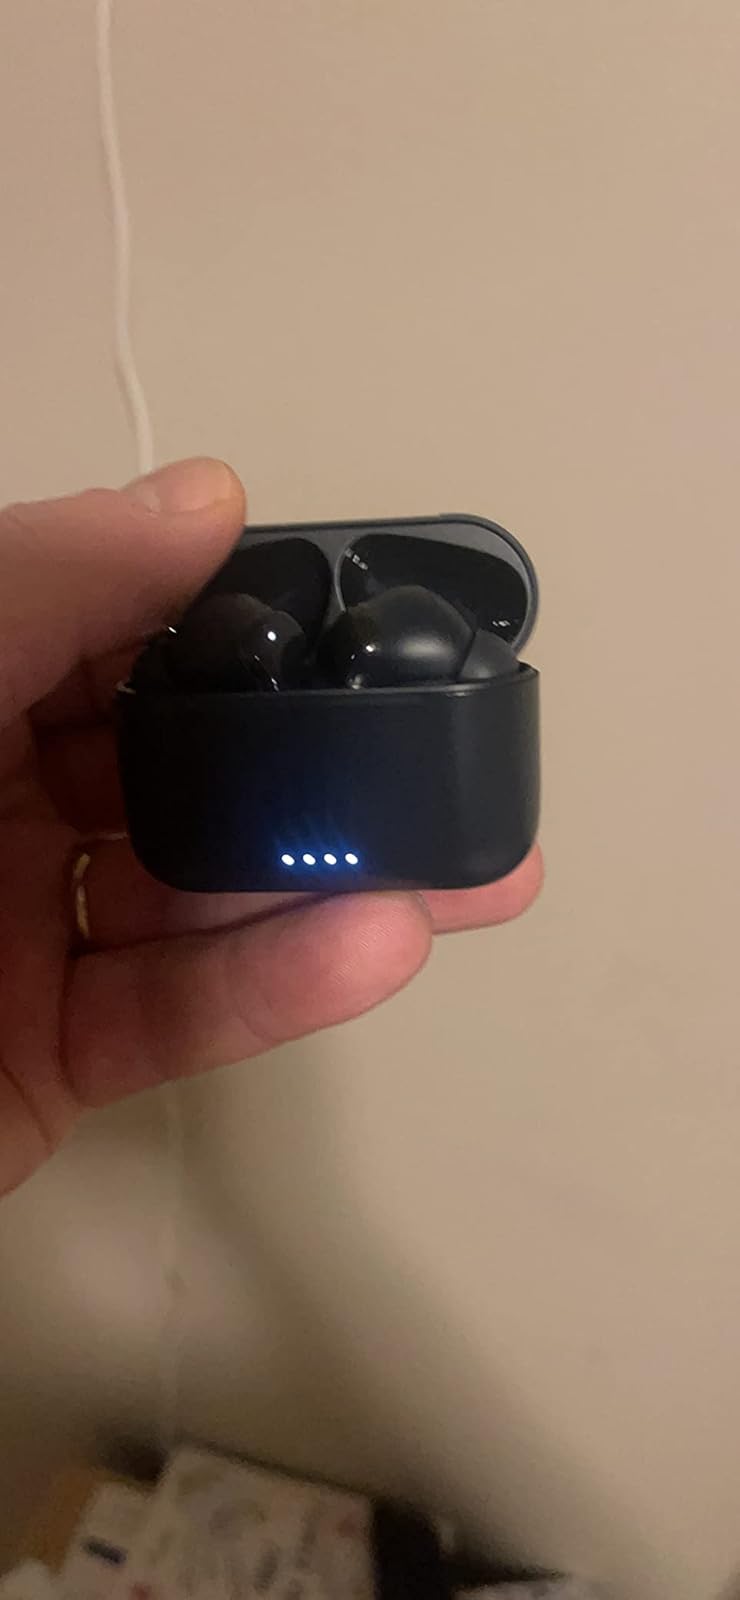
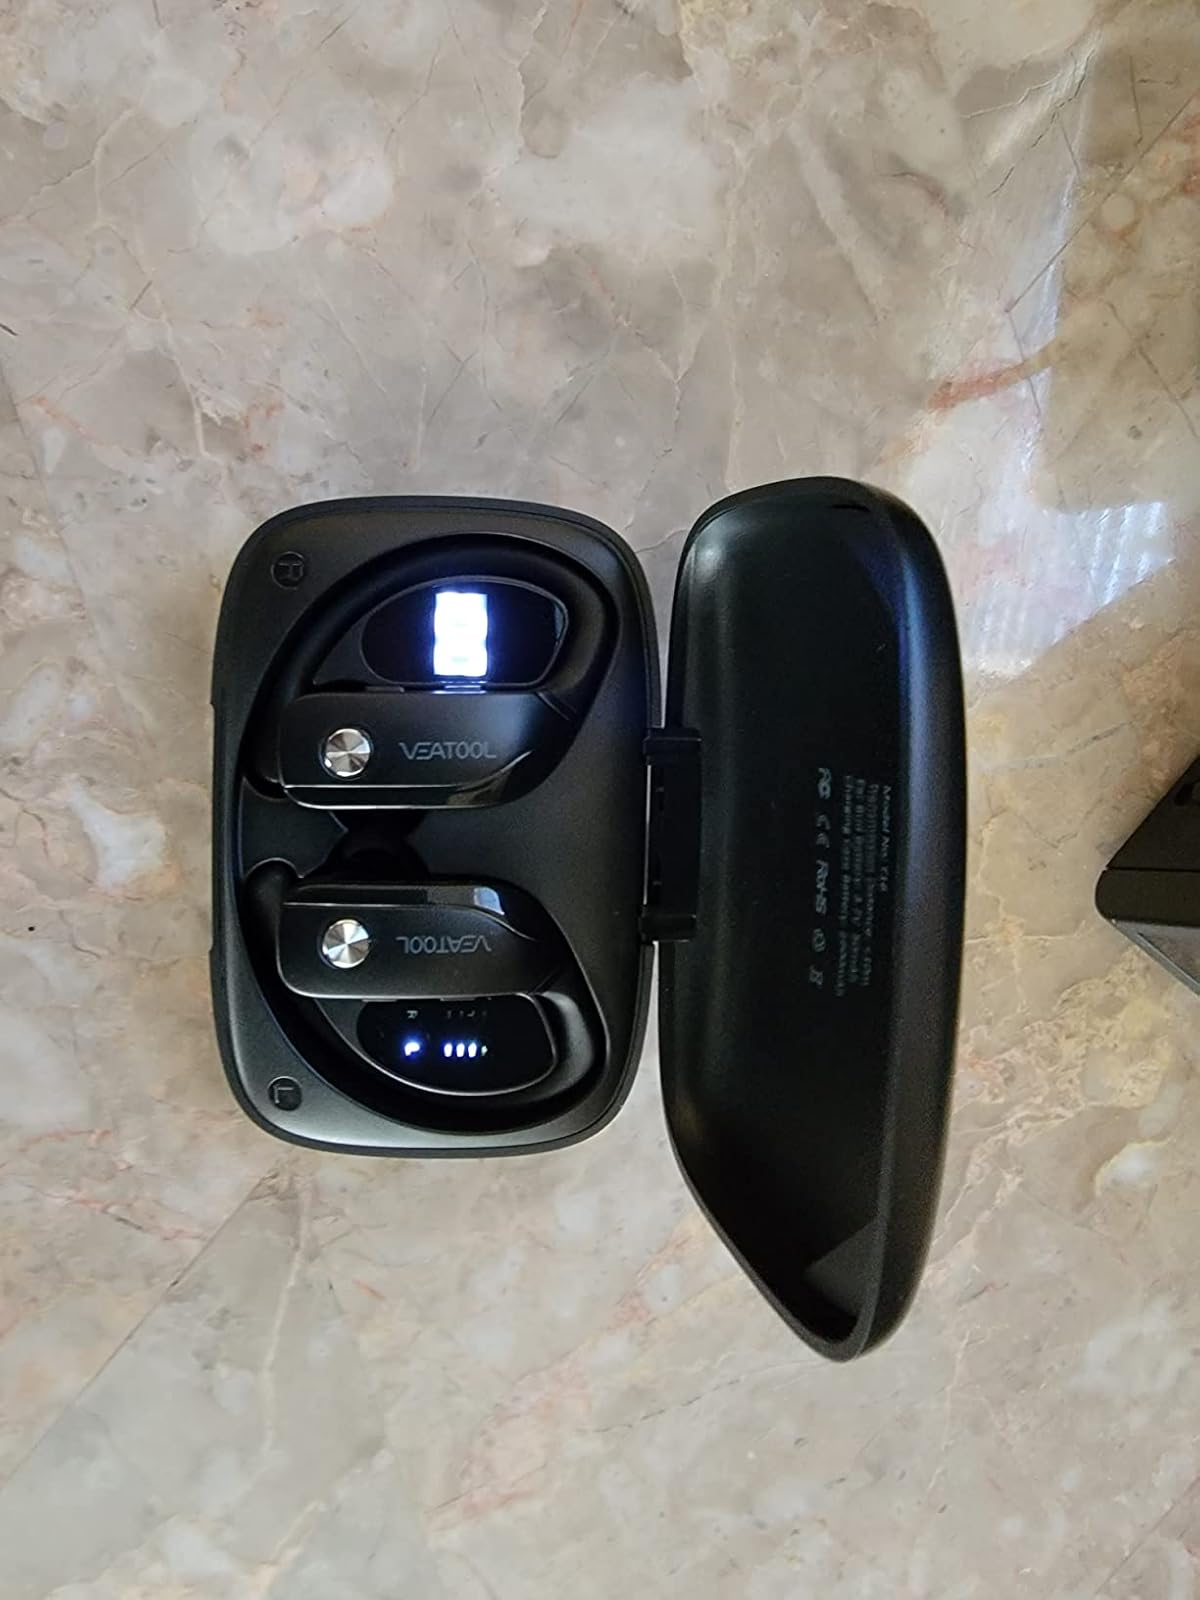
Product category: earbuds
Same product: no